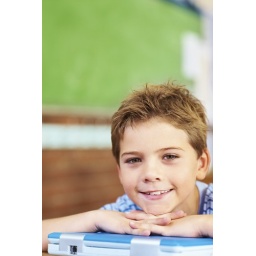
Portrait of a cute small boy relaxing in the classroom